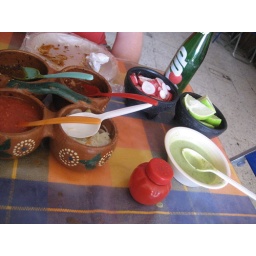
car wash dudes in uniform sat at the table next to us